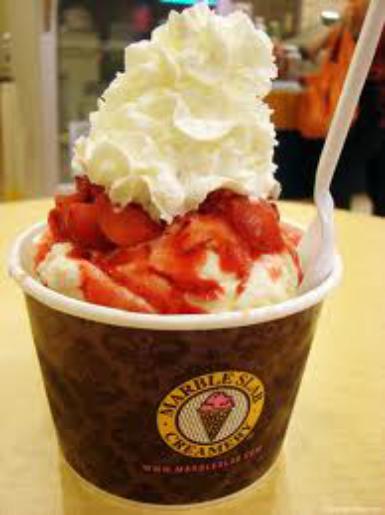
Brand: Marble Slab Creamery
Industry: Food